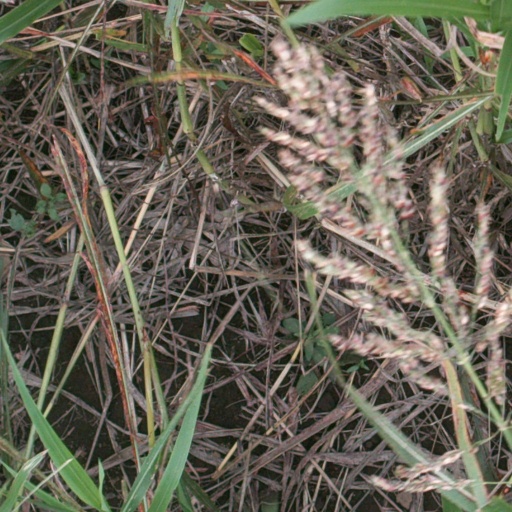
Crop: sorghum